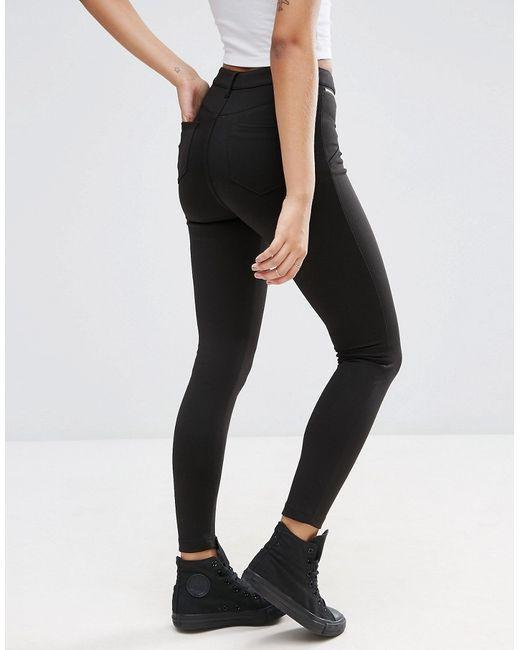
Verwaschene schwarze Röhrenjeans mit hoher Taille